Planar cover

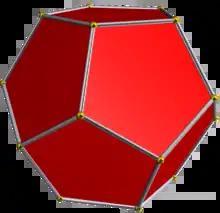
Identifying pairs of opposite vertices of the dodecahedron gives a covering map to the Petersen graph

The graph of the dodecahedron has a symmetry that maps each vertex to the antipodal vertex. The set of antipodal pairs of vertices and their adjacencies can itself be viewed as a graph, the Petersen graph. The dodecahedron forms a planar cover of this nonplanar graph. As this example shows, not every graph with a planar cover is itself planar. However, when a planar graph covers a non-planar one, the ply must be an even number.